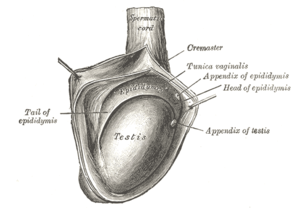
L’épididyme est une partie du système reproducteur masculin ou des mammifères mâles.
Les testicules sont les gonades mâles des animaux. Ils appartiennent à l'appareil reproducteur masculin, ce sont les homologues des ovaires. Ils ont une double fonction, plus ou moins exprimée selon les périodes de la vie :